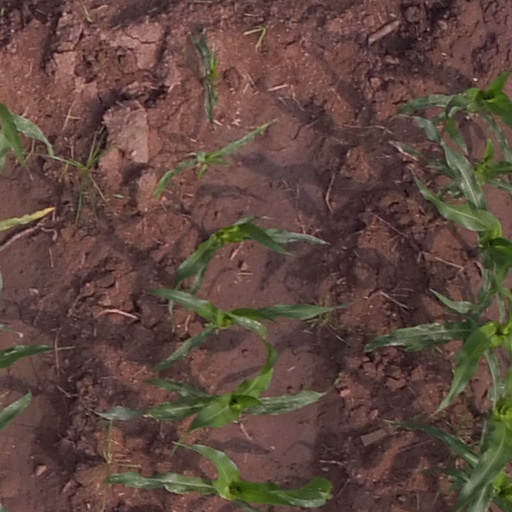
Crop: maize; corn